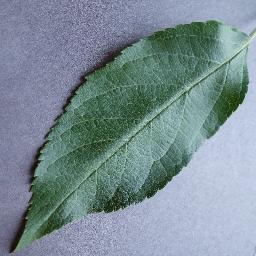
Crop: apple
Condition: healthy